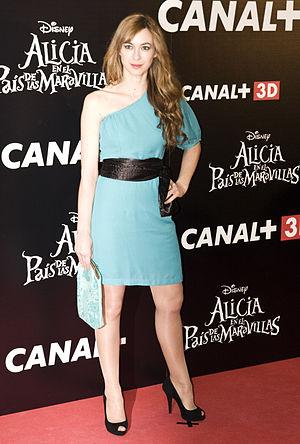
Marta Hazas Cuesta est une actrice espagnole née le 31 décembre 1977 à Santander en Espagne. Elle est notamment connue pour son rôle d'Amelia Ugarte dans la série El internado, de Sara Reeves dans Bandolera et surtout de Clara Montesinos dans Velvet.
Velvet Colección, ou Velvet Collection en France et en Italie, est une série télévisée espagnole, dérivée de la série Velvet. Il s'agit en effet du spin-off de la série série haute-couture produite par les mêmes studios que la première série.
Velvet est une série télévisée espagnole diffusée entre le 17 février 2014 et le 21 décembre 2016 sur Antena 3. Avec une moyenne de 4 millions de téléspectateurs par épisode en Espagne, elle est l'une des séries les plus vues du pays.